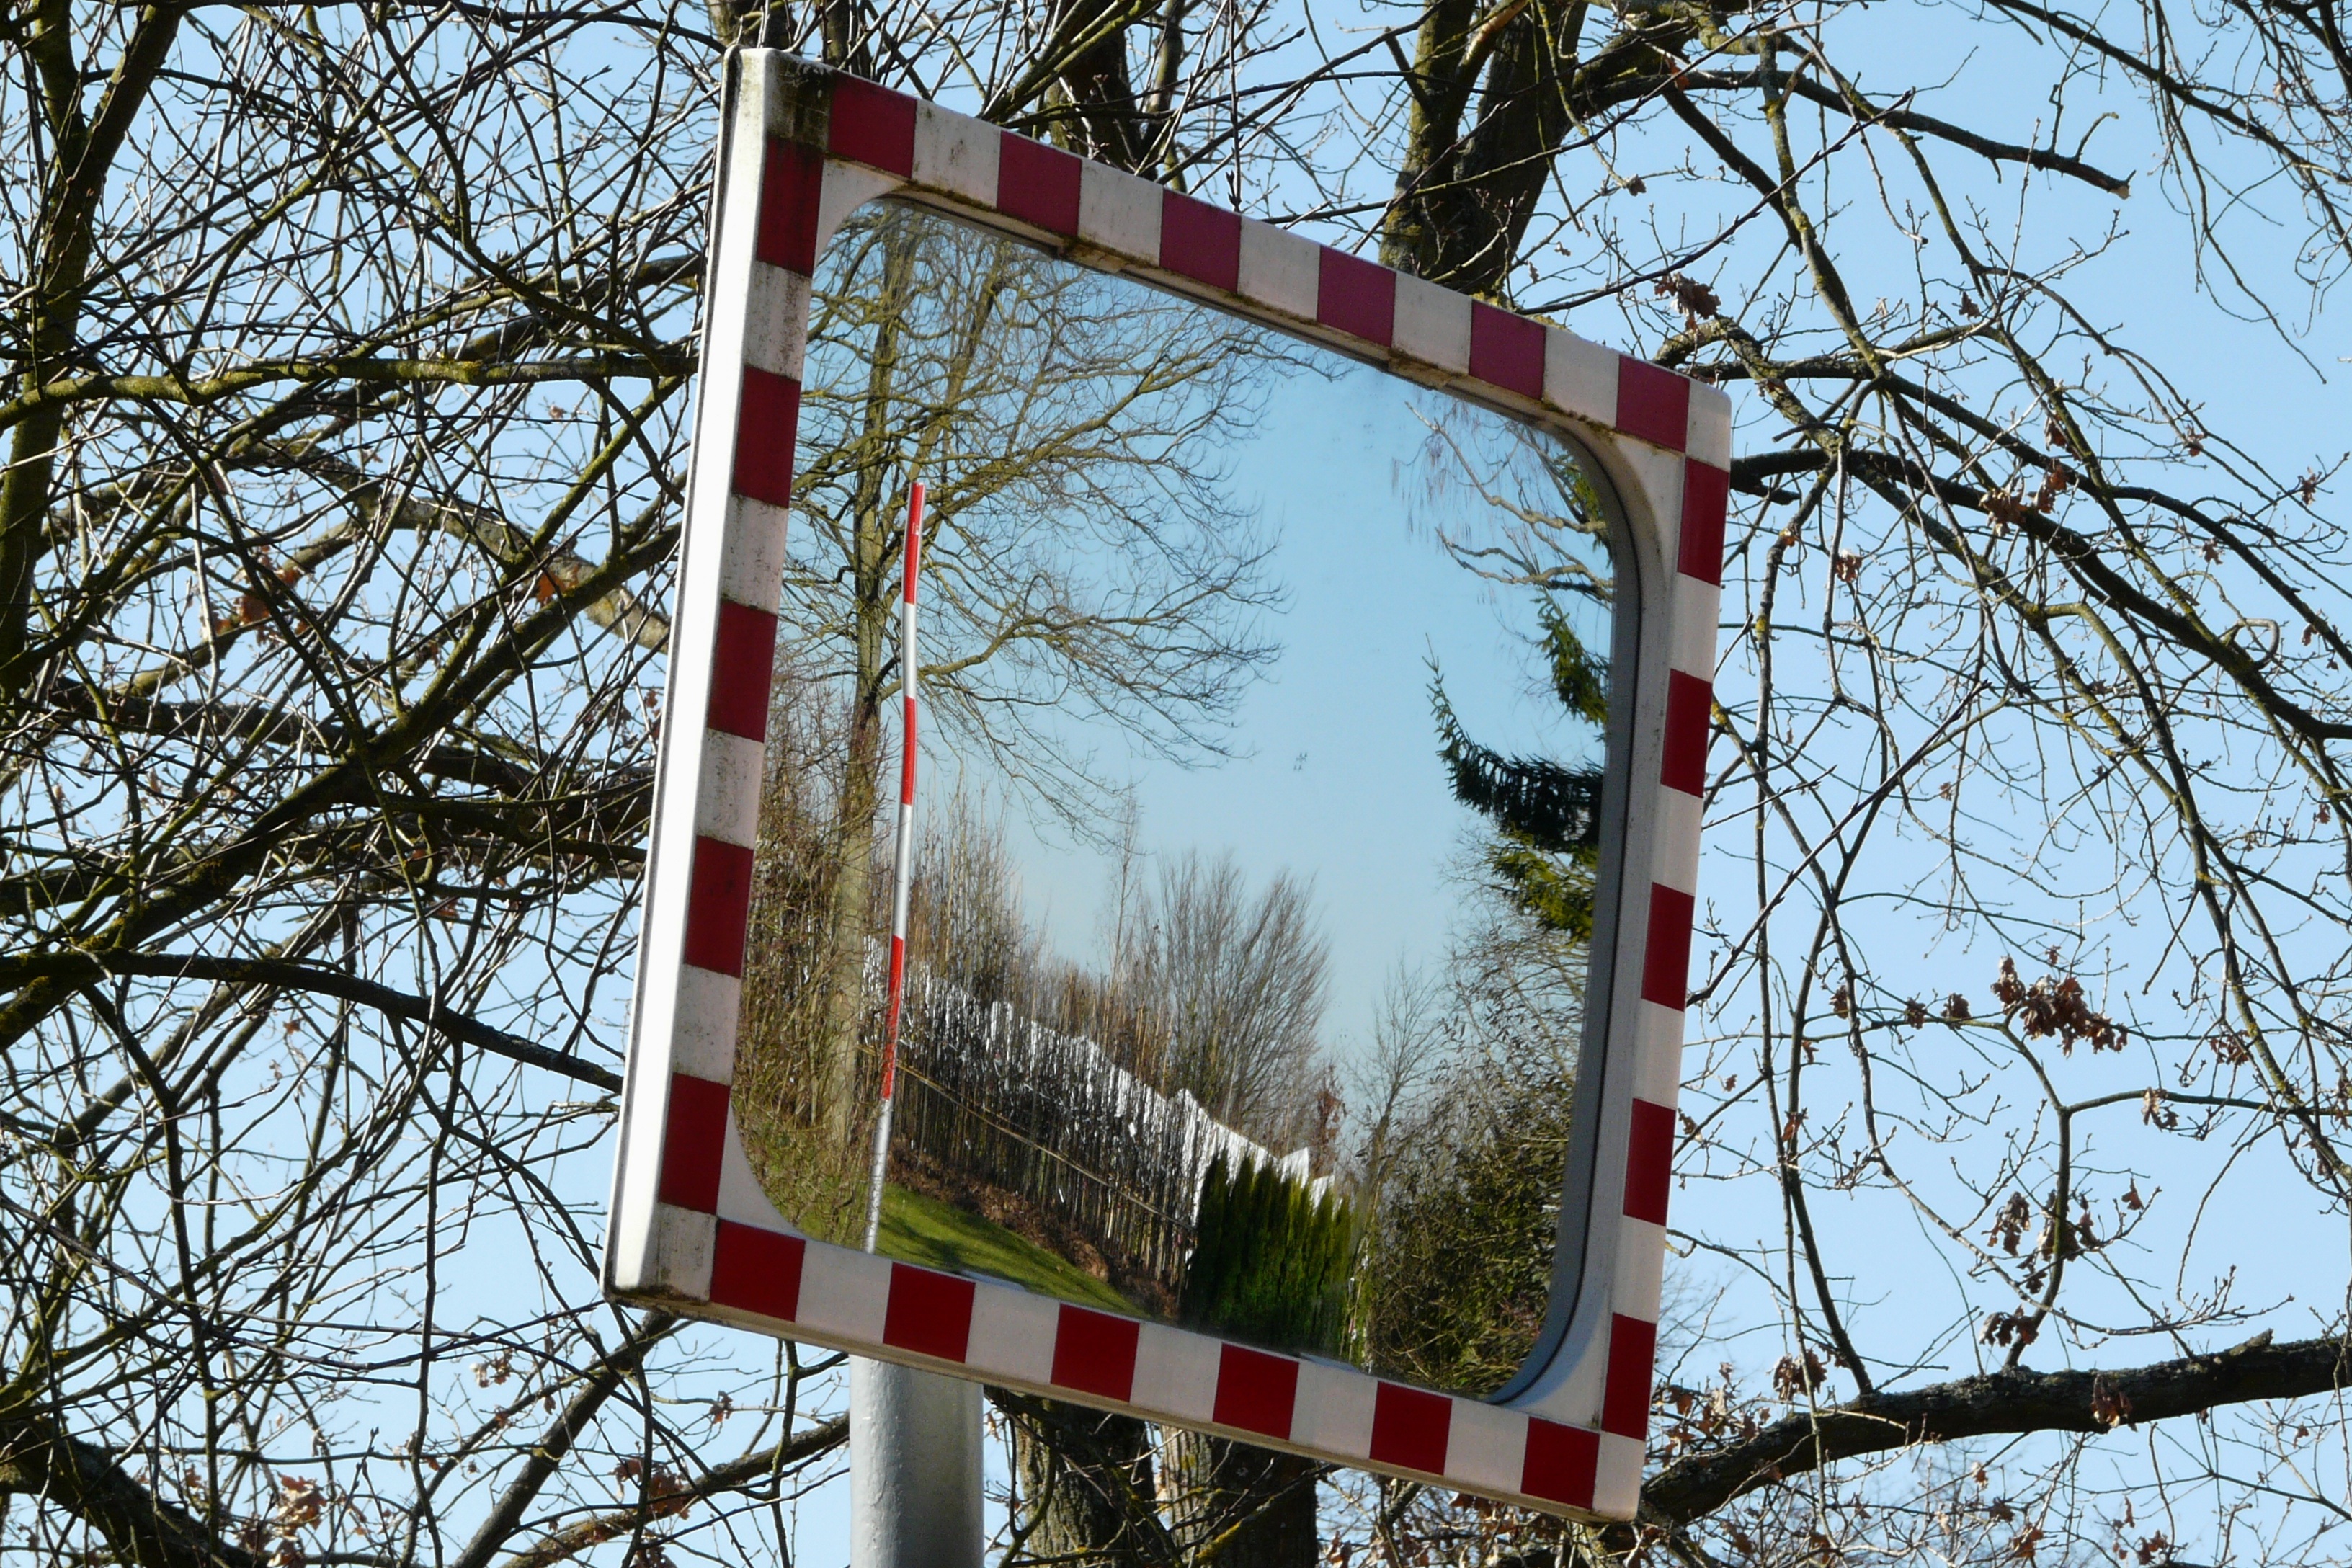
tree, advertising, reflection, square, signage, art, mirror, reflections, mirroring, artfully, traffic mirror, artistically, image in the image, red white frame